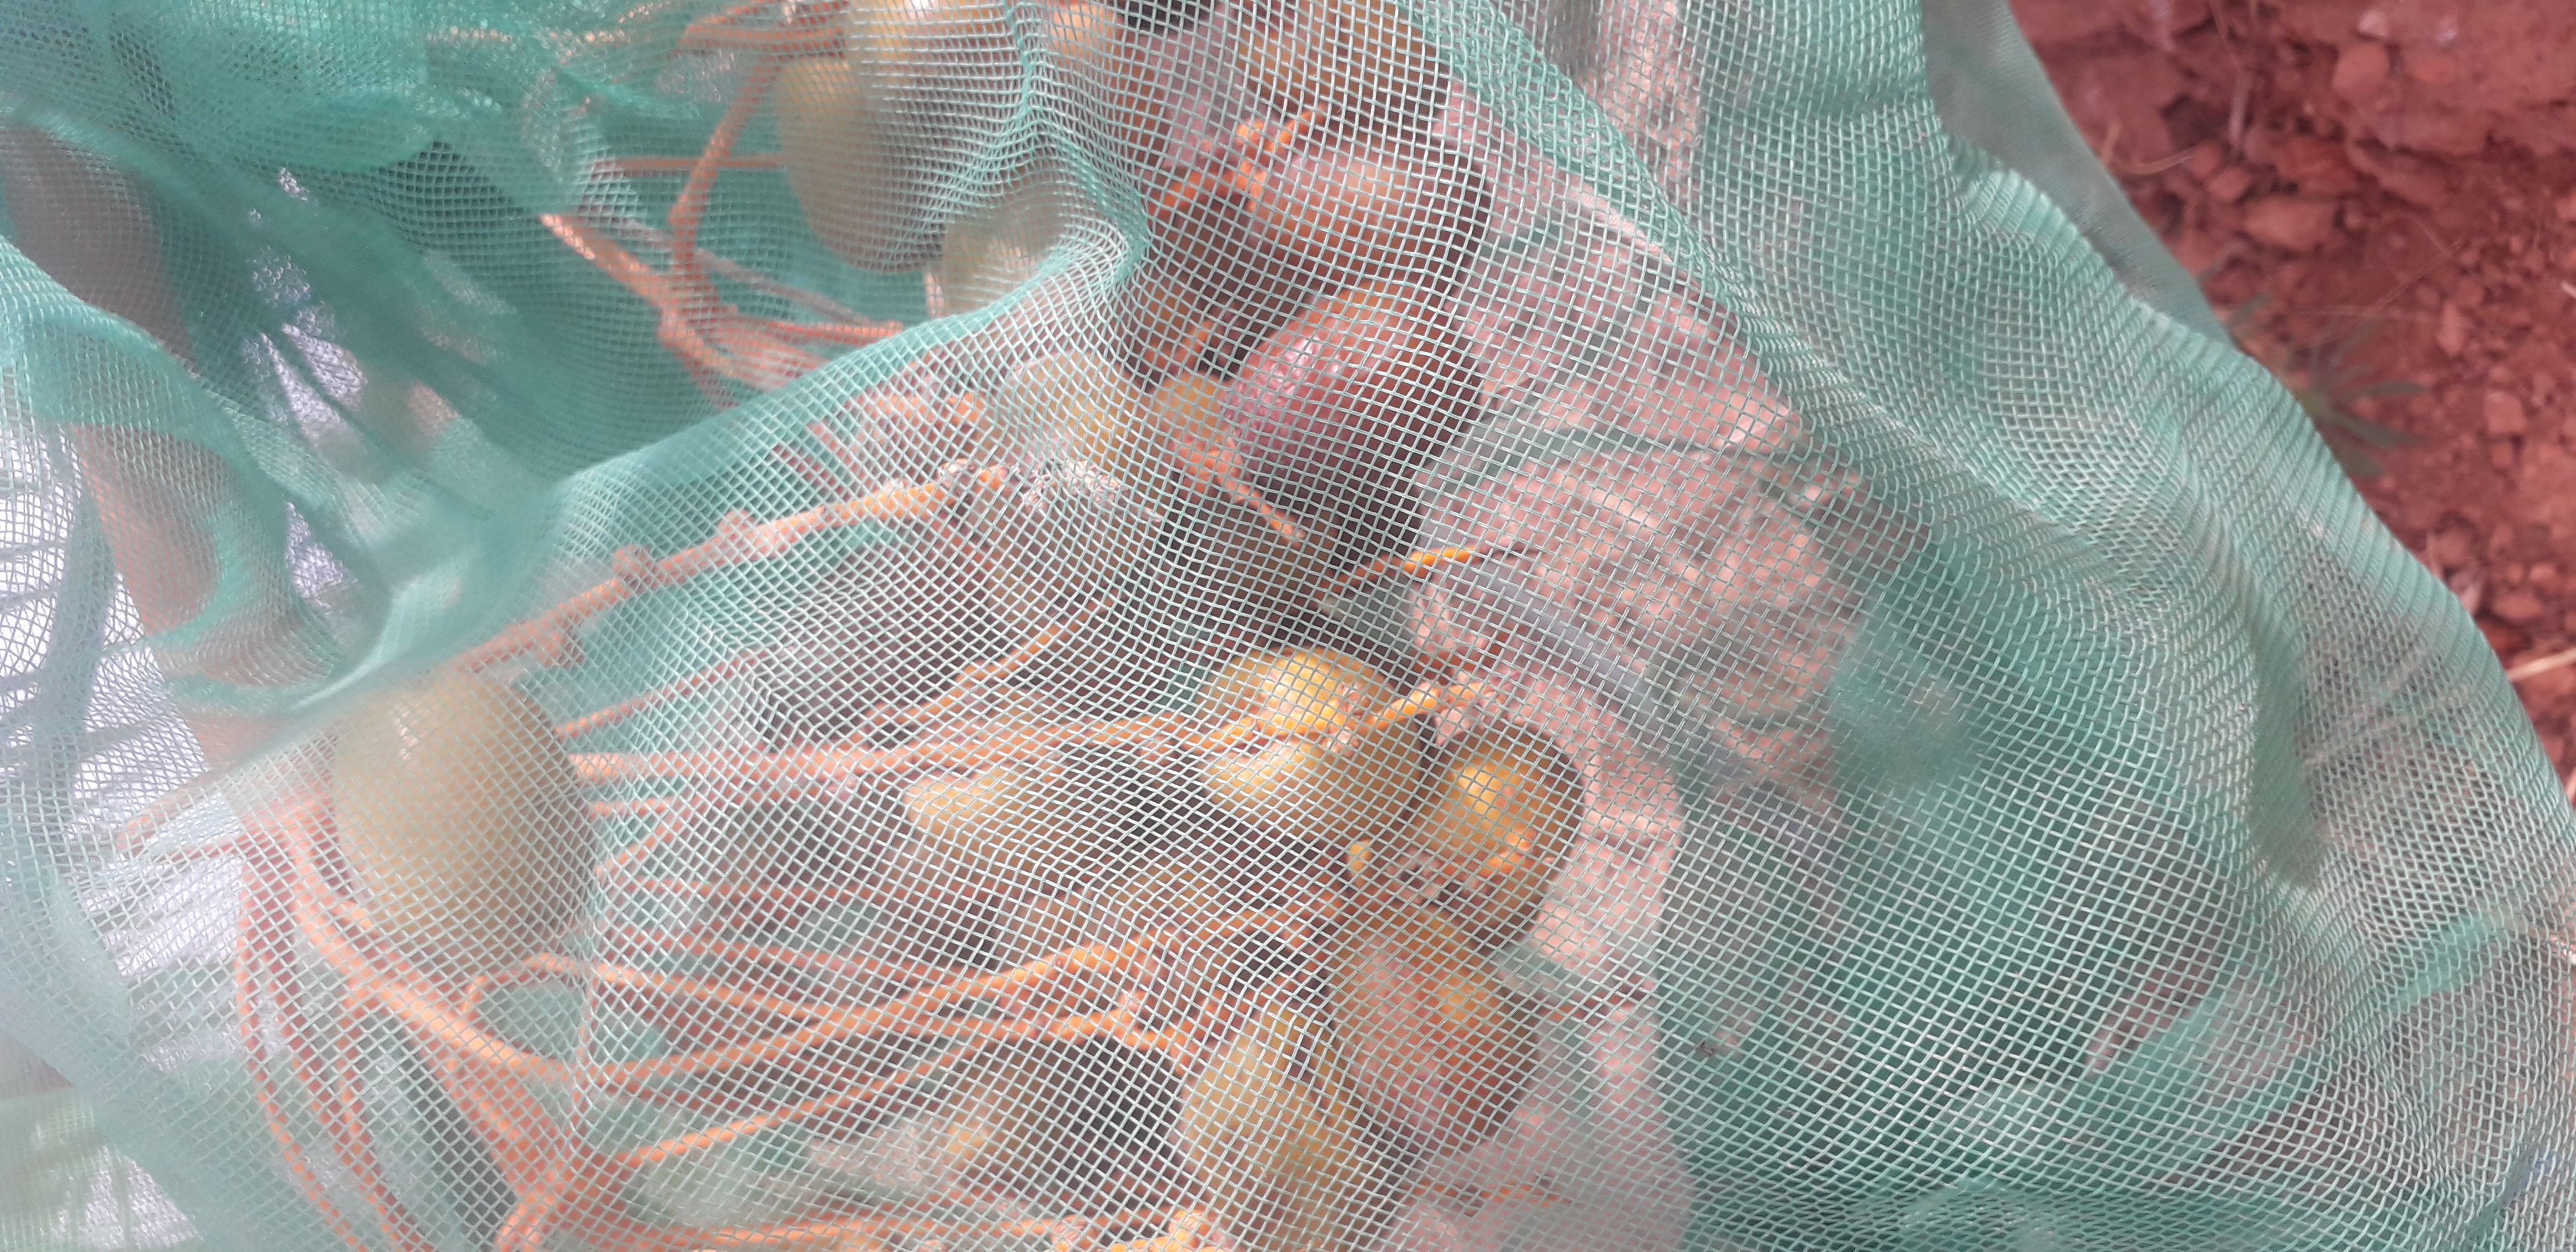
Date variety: Boufagous